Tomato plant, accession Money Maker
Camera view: vertical (180 deg); turntable rotation: 240 degrees
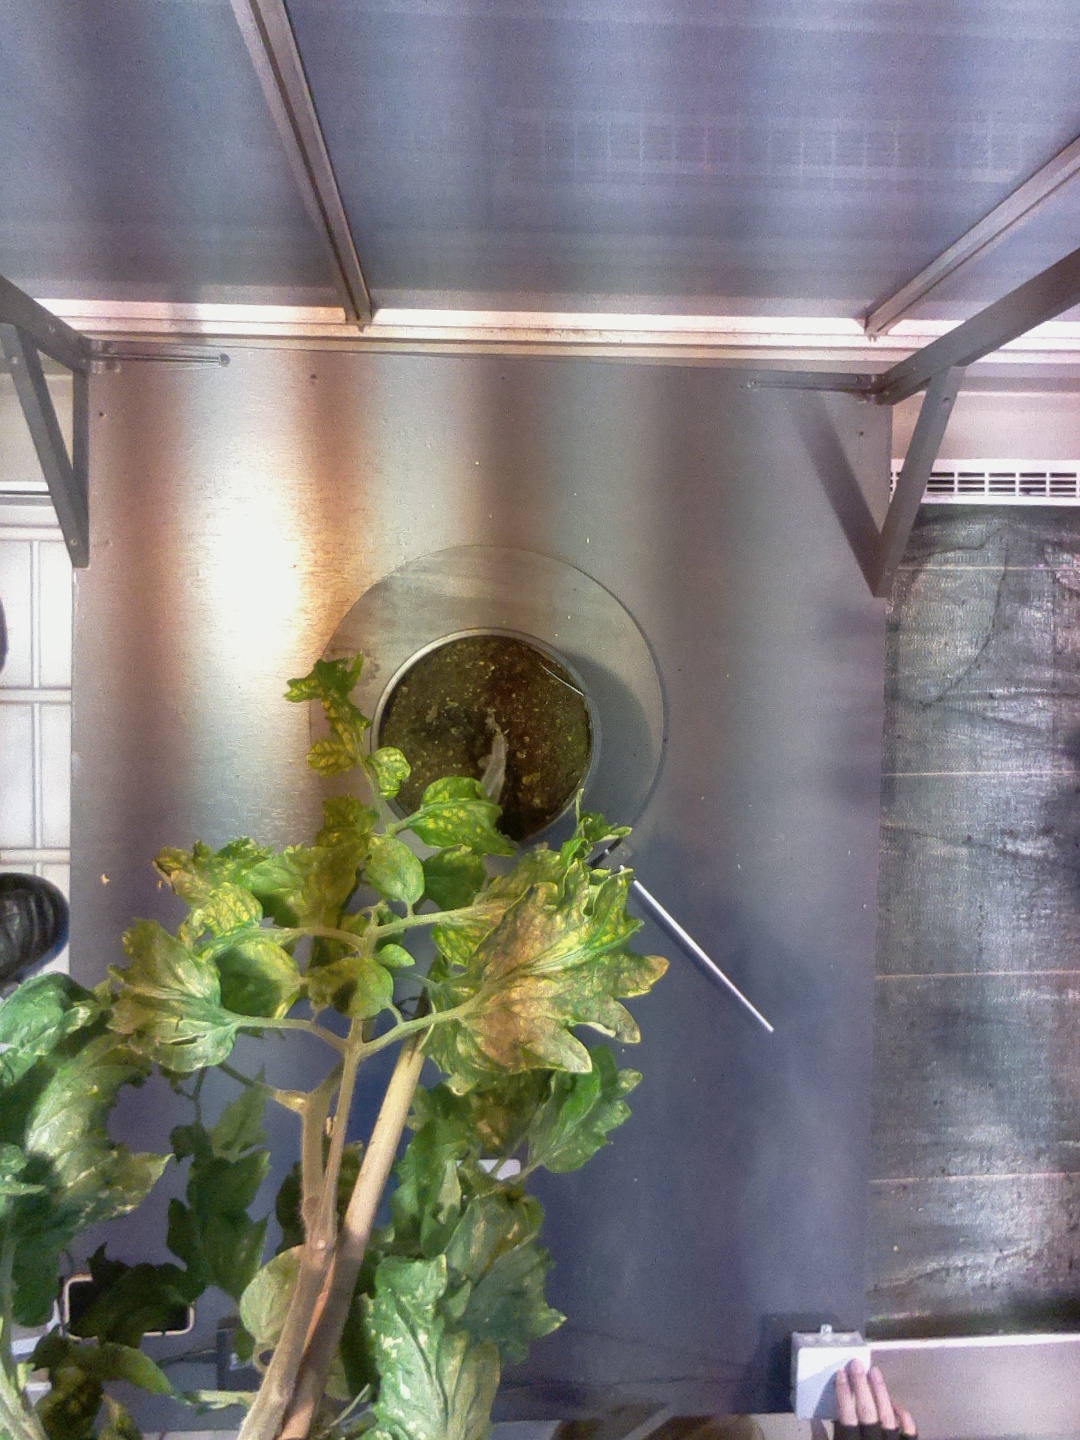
BBCH growth stage 74: 40%-50% of final fruit size